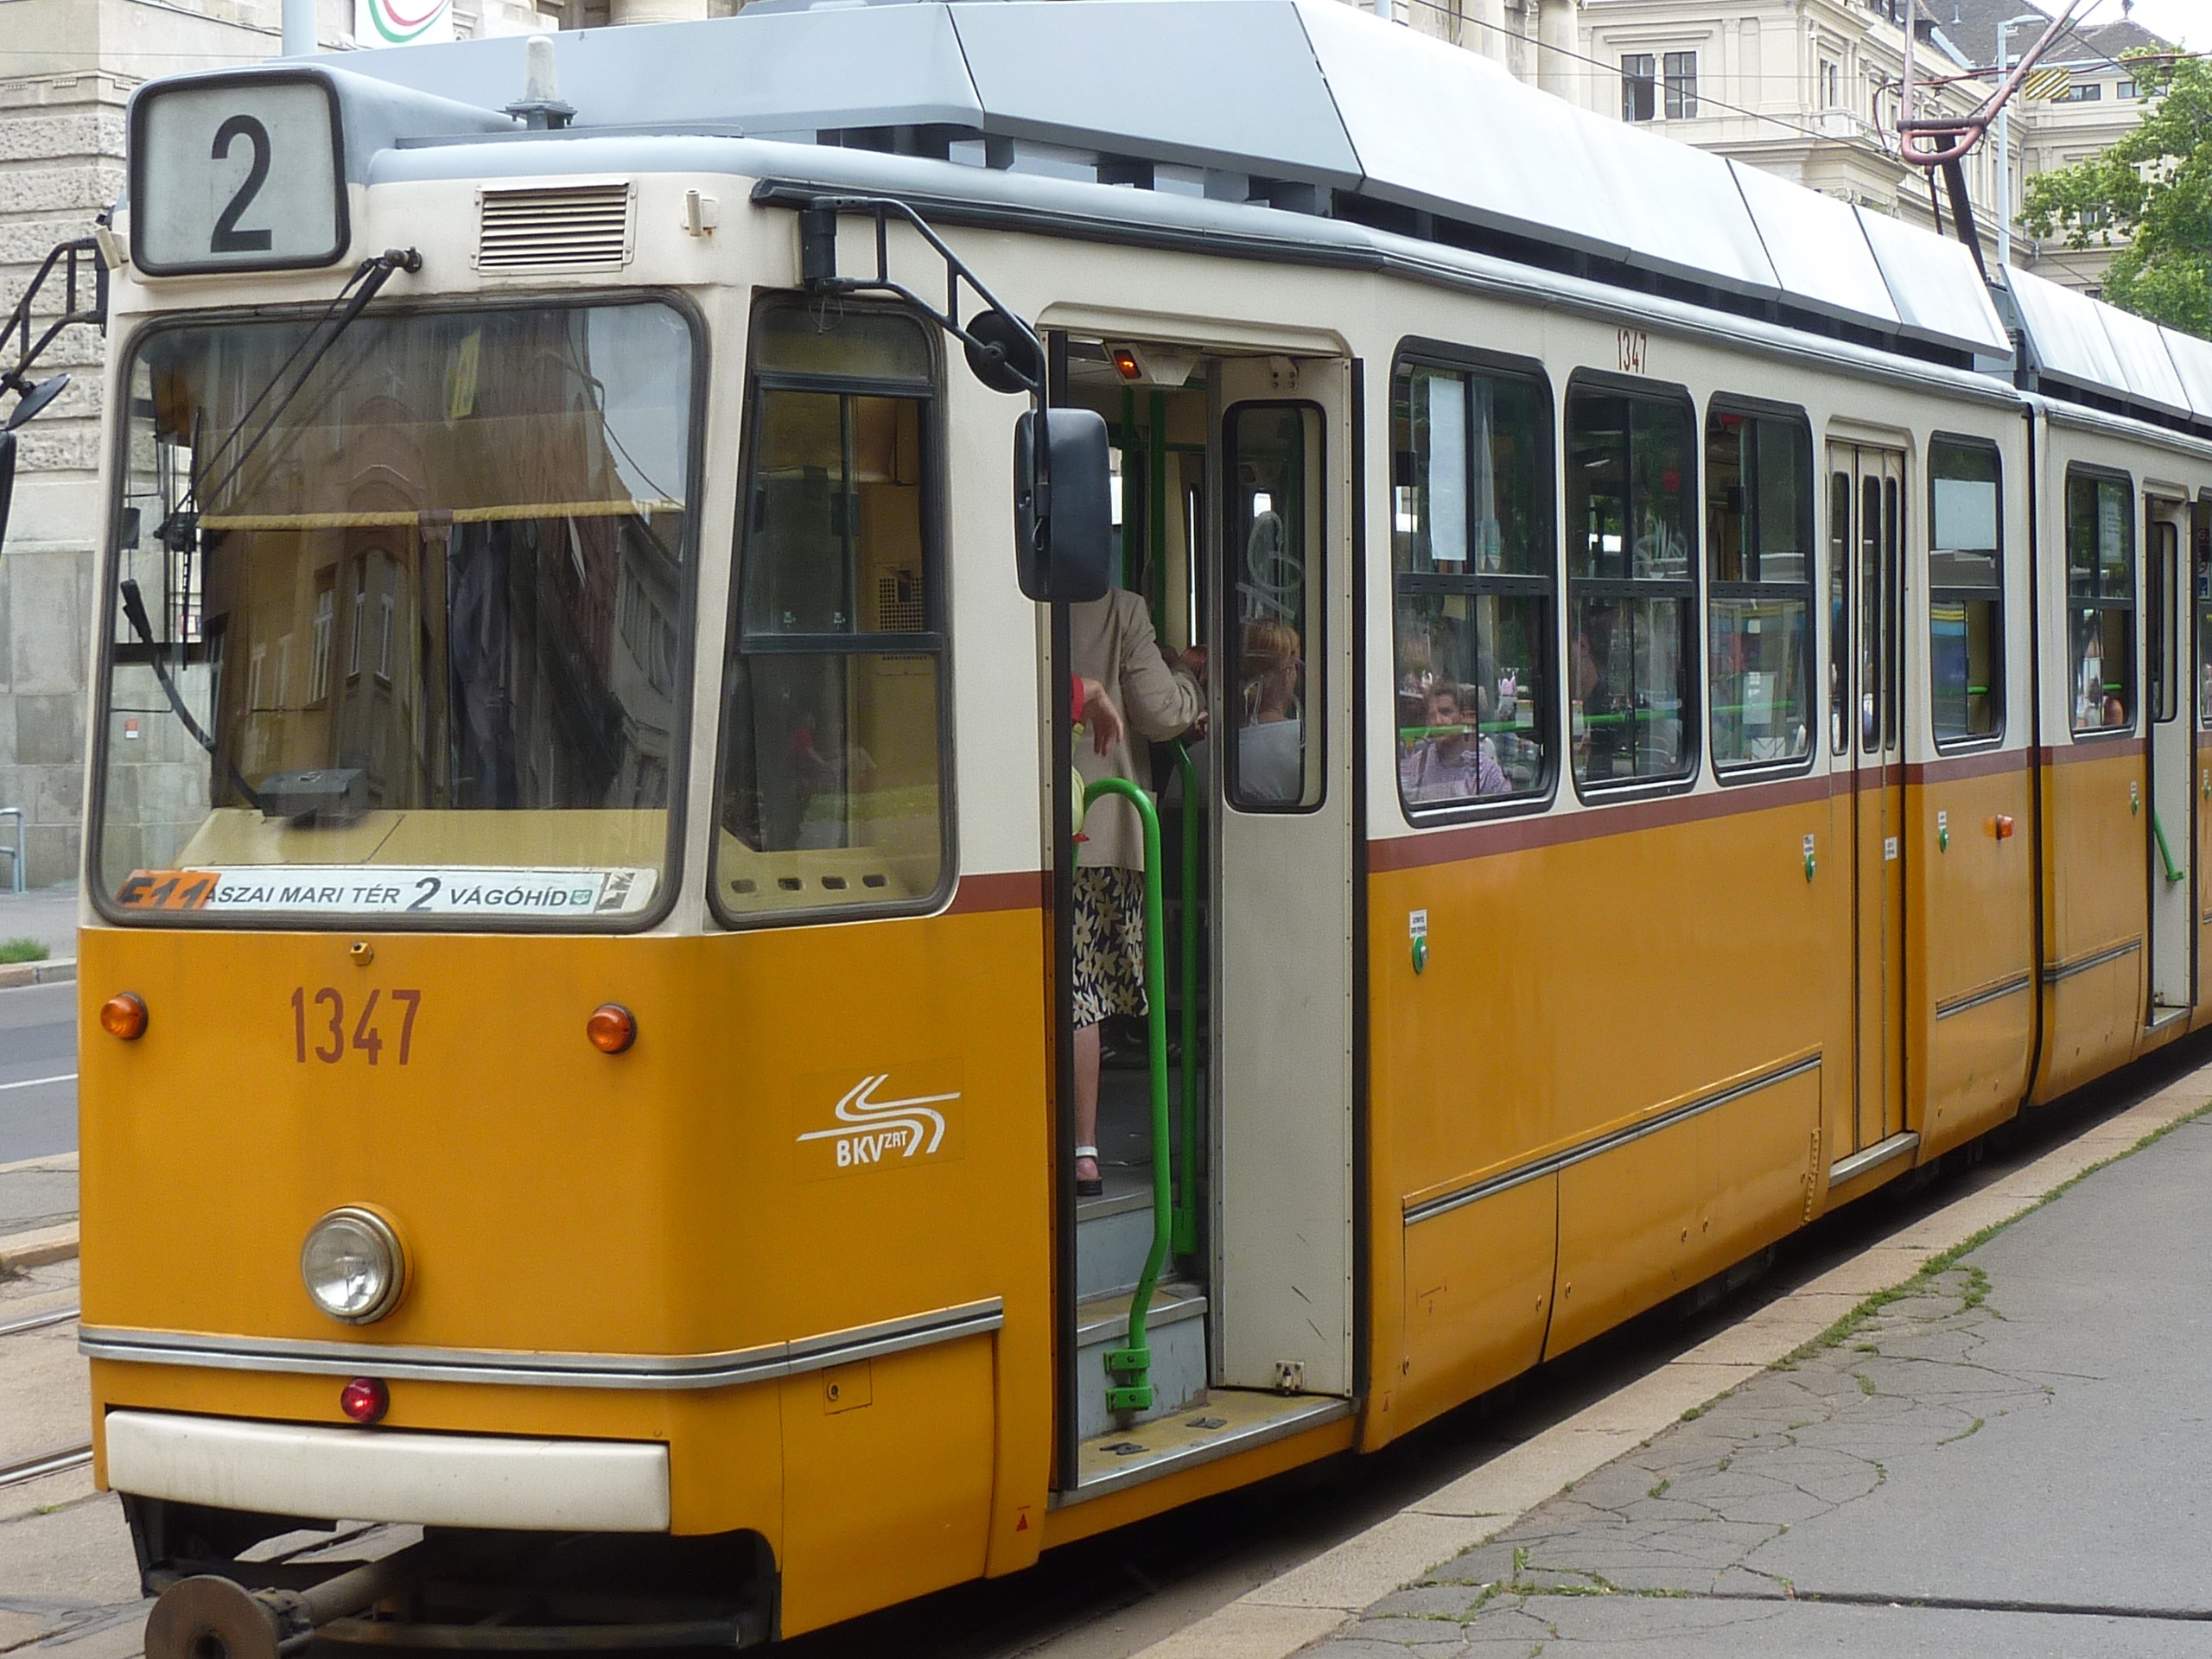
transit, trolley, tram, transport, europe, vehicle, electricity, cable car, public transport, trolleybus, land vehicle, mode of transport, rolling stock